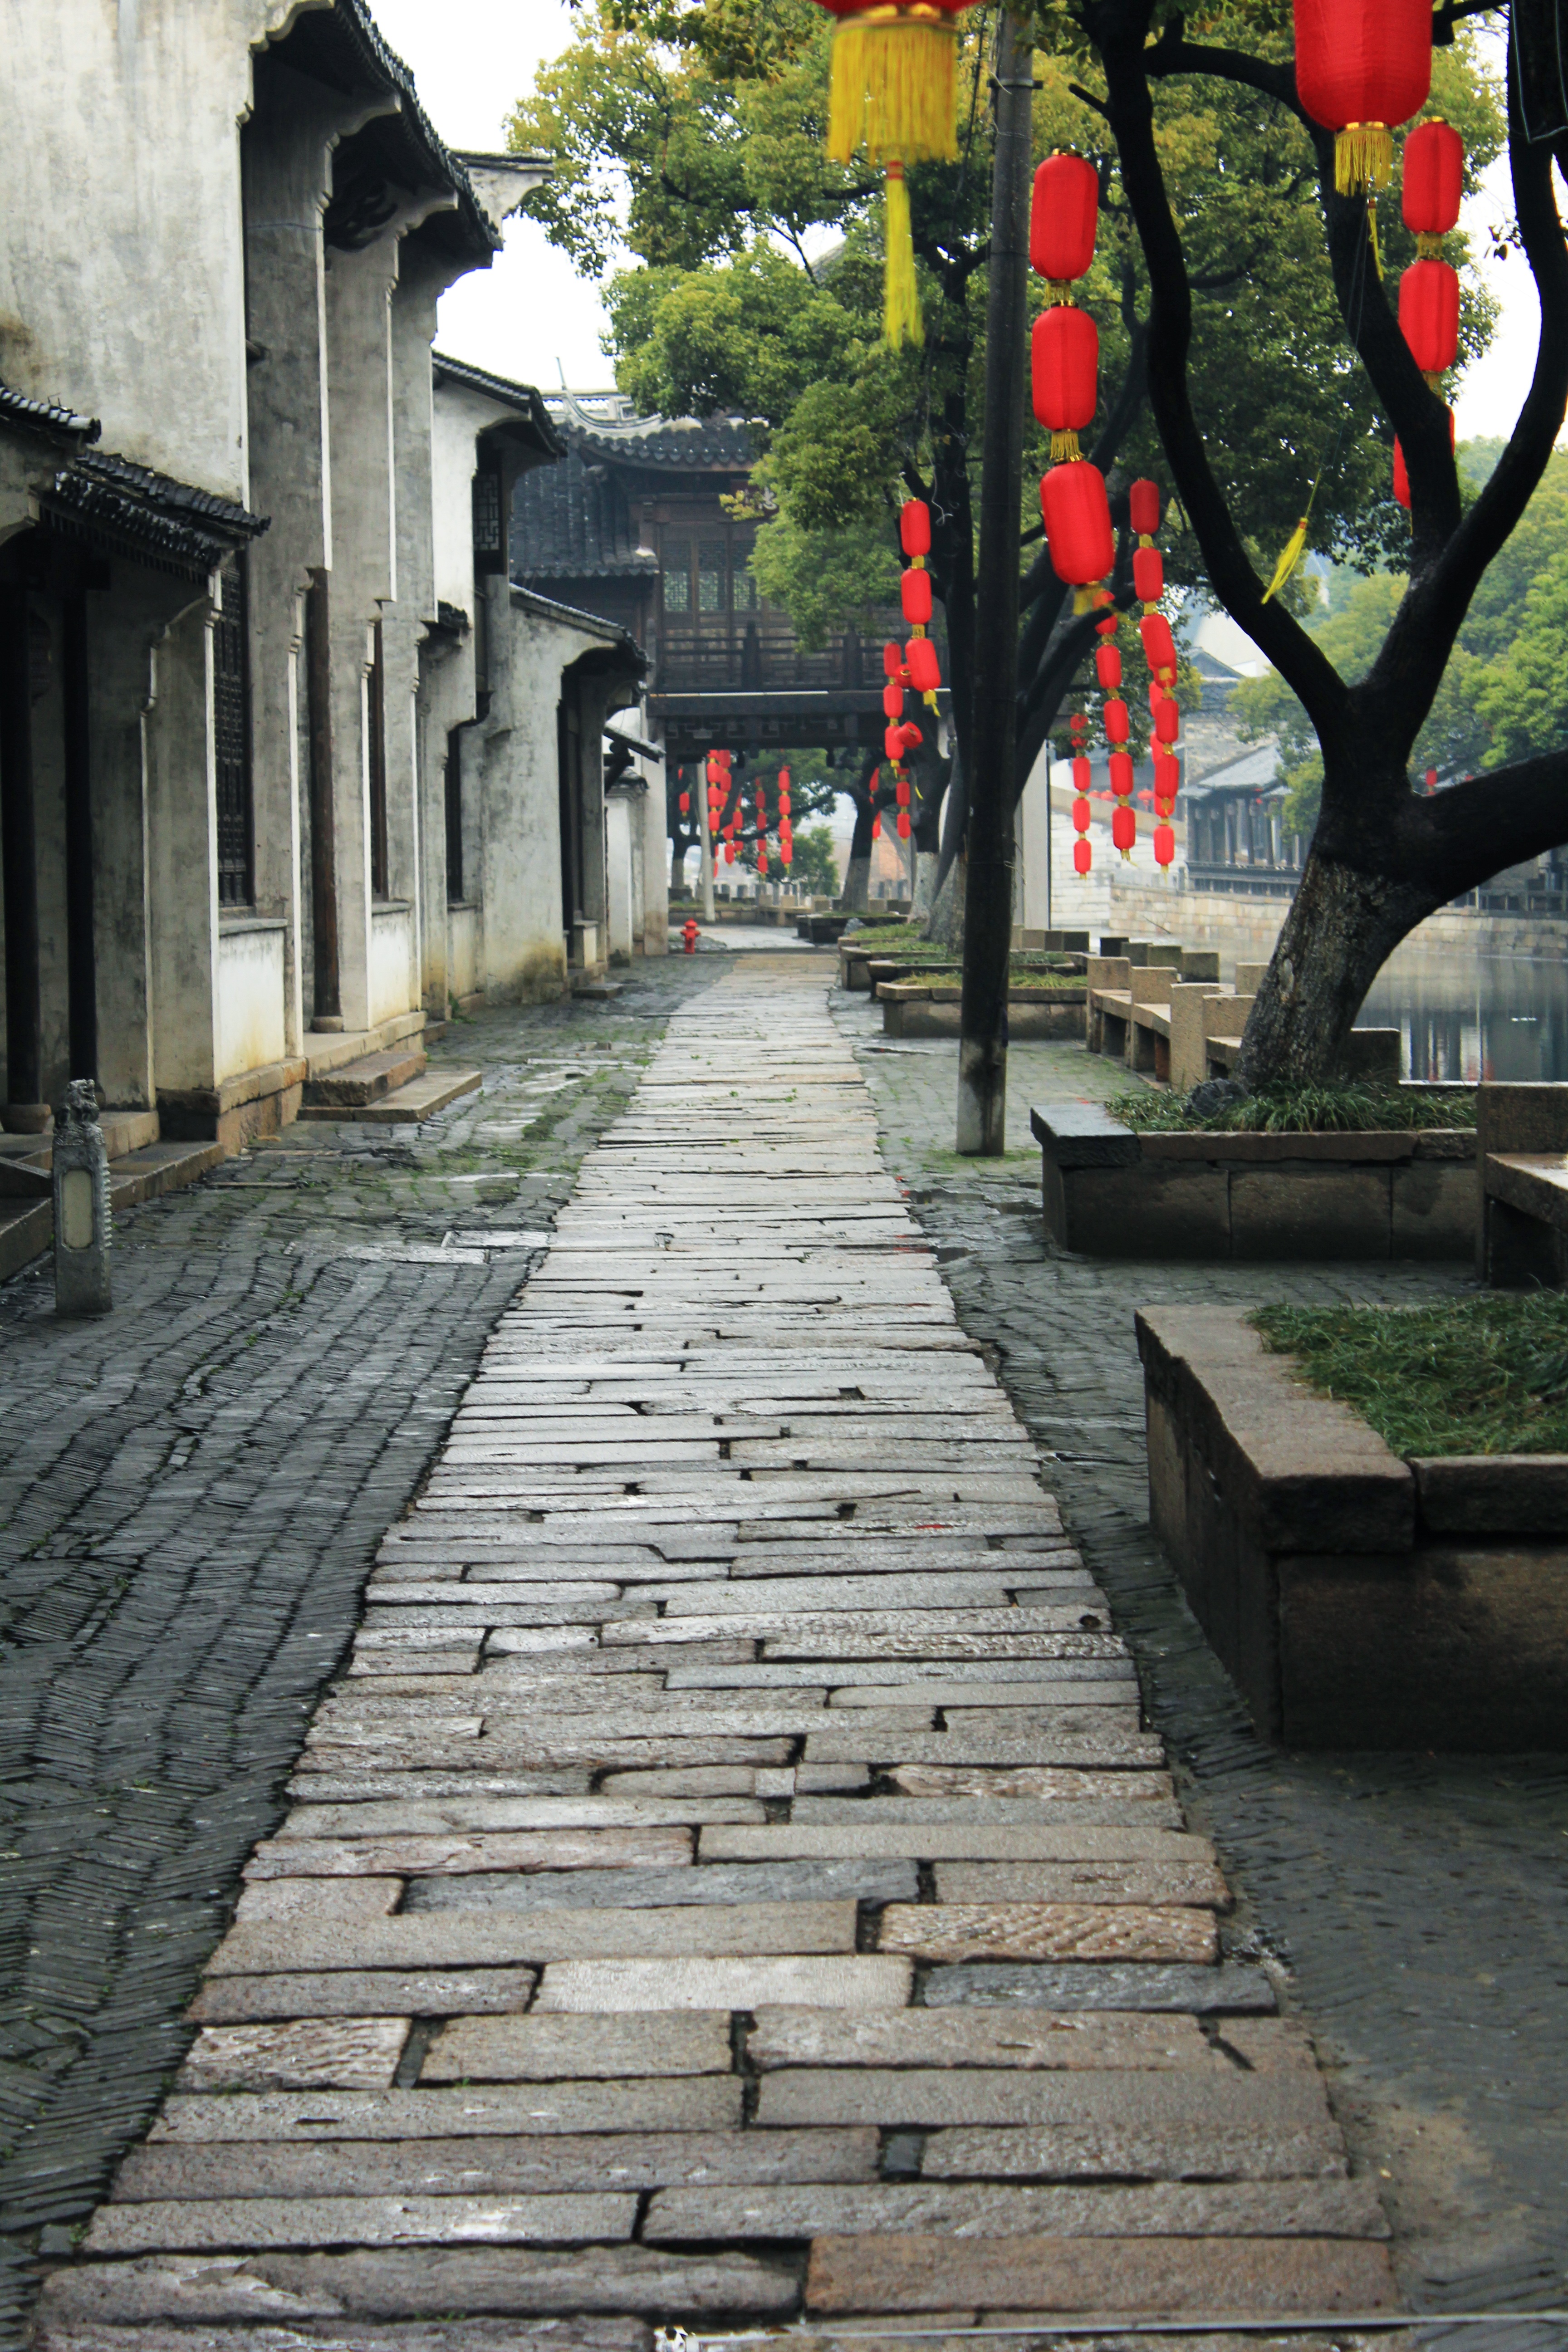
road, street, rain, sidewalk, town, alley, city, wall, walkway, lane, temple, the ancient town, road surface, urban area, wuxi, human settlement, huishan ancient town, stones road